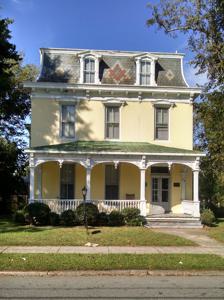
Building: Building at 216 Bank Street
Country: United States of America
Year built: 1885
Historic residential building in Virginia, United States United States historic place Building at 216 Bank Street U.S. National Register of Historic Places Virginia Landmarks Register Show map of Virginia Show map of the United States Location 216 Bank St., Suffolk, Virginia Coordinates 36°43′45″N 76°34′49″W / 36.72917°N 76.58028°W / 36.72917; -76.58028 Area 0.3 acres (0.12 ha) Built c. 1885 ( 1885 ) Architectural style Second Empire NRHP reference No. 85002765 VLR No. 133-0007 Significant dates Added to NRHP November 7, 1985 Designated VLR August 13, 1985 Building at 216 Bank Street , also known as Holland House Apartments, is a historic home located at Suffolk, Virginia . It was built about 1885, and is a 2 + 1 ⁄ 2 -story, three bay stuccoed brick Second Empire style building. It has a polychromatic slate mansard roof and a full-width, one-story, hipped roof front porch. It was built for Colonel Edward Everett Holland as a single-family dwelling. It was occupied by the Suffolk Elks Lodge No. 685 from 1940 to 1965, then converted to a six-unit apartment building. It was added to the National Register of Historic Places in 1985. References